Daniel Day-Lewis

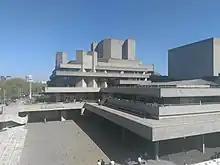
Day-Lewis played Hamlet in Richard Eyre's 1989 production of "Hamlet" at the National Theatre, London (pictured), his final appearance on the stage

Day-Lewis gained further public notice that year with "A Room with a View" (1985), based on the novel by E. M. Forster. Set in the Edwardian period of turn-of-the-20th-century England, he portrayed an entirely different character: Cecil Vyse, the proper upper-class fiancé of the main character Lucy Honeychurch (played by Helena Bonham Carter). In 1987, Day-Lewis assumed leading man status by starring in Philip Kaufman's adaptation of Milan Kundera's "The Unbearable Lightness of Being", in which he portrayed a Czech surgeon whose hyperactive sex life is thrown into disarray when he allows himself to become emotionally involved with a woman. During the eight-month shoot, he learned Czech, and first began to refuse to break character on or off the set for the entire shooting schedule. During this period, Day-Lewis was regarded as "one of Britain's most exciting young actors". He and other young British actors of the time, such as Gary Oldman, Colin Firth, Tim Roth, and Bruce Payne, were dubbed the "Brit Pack".